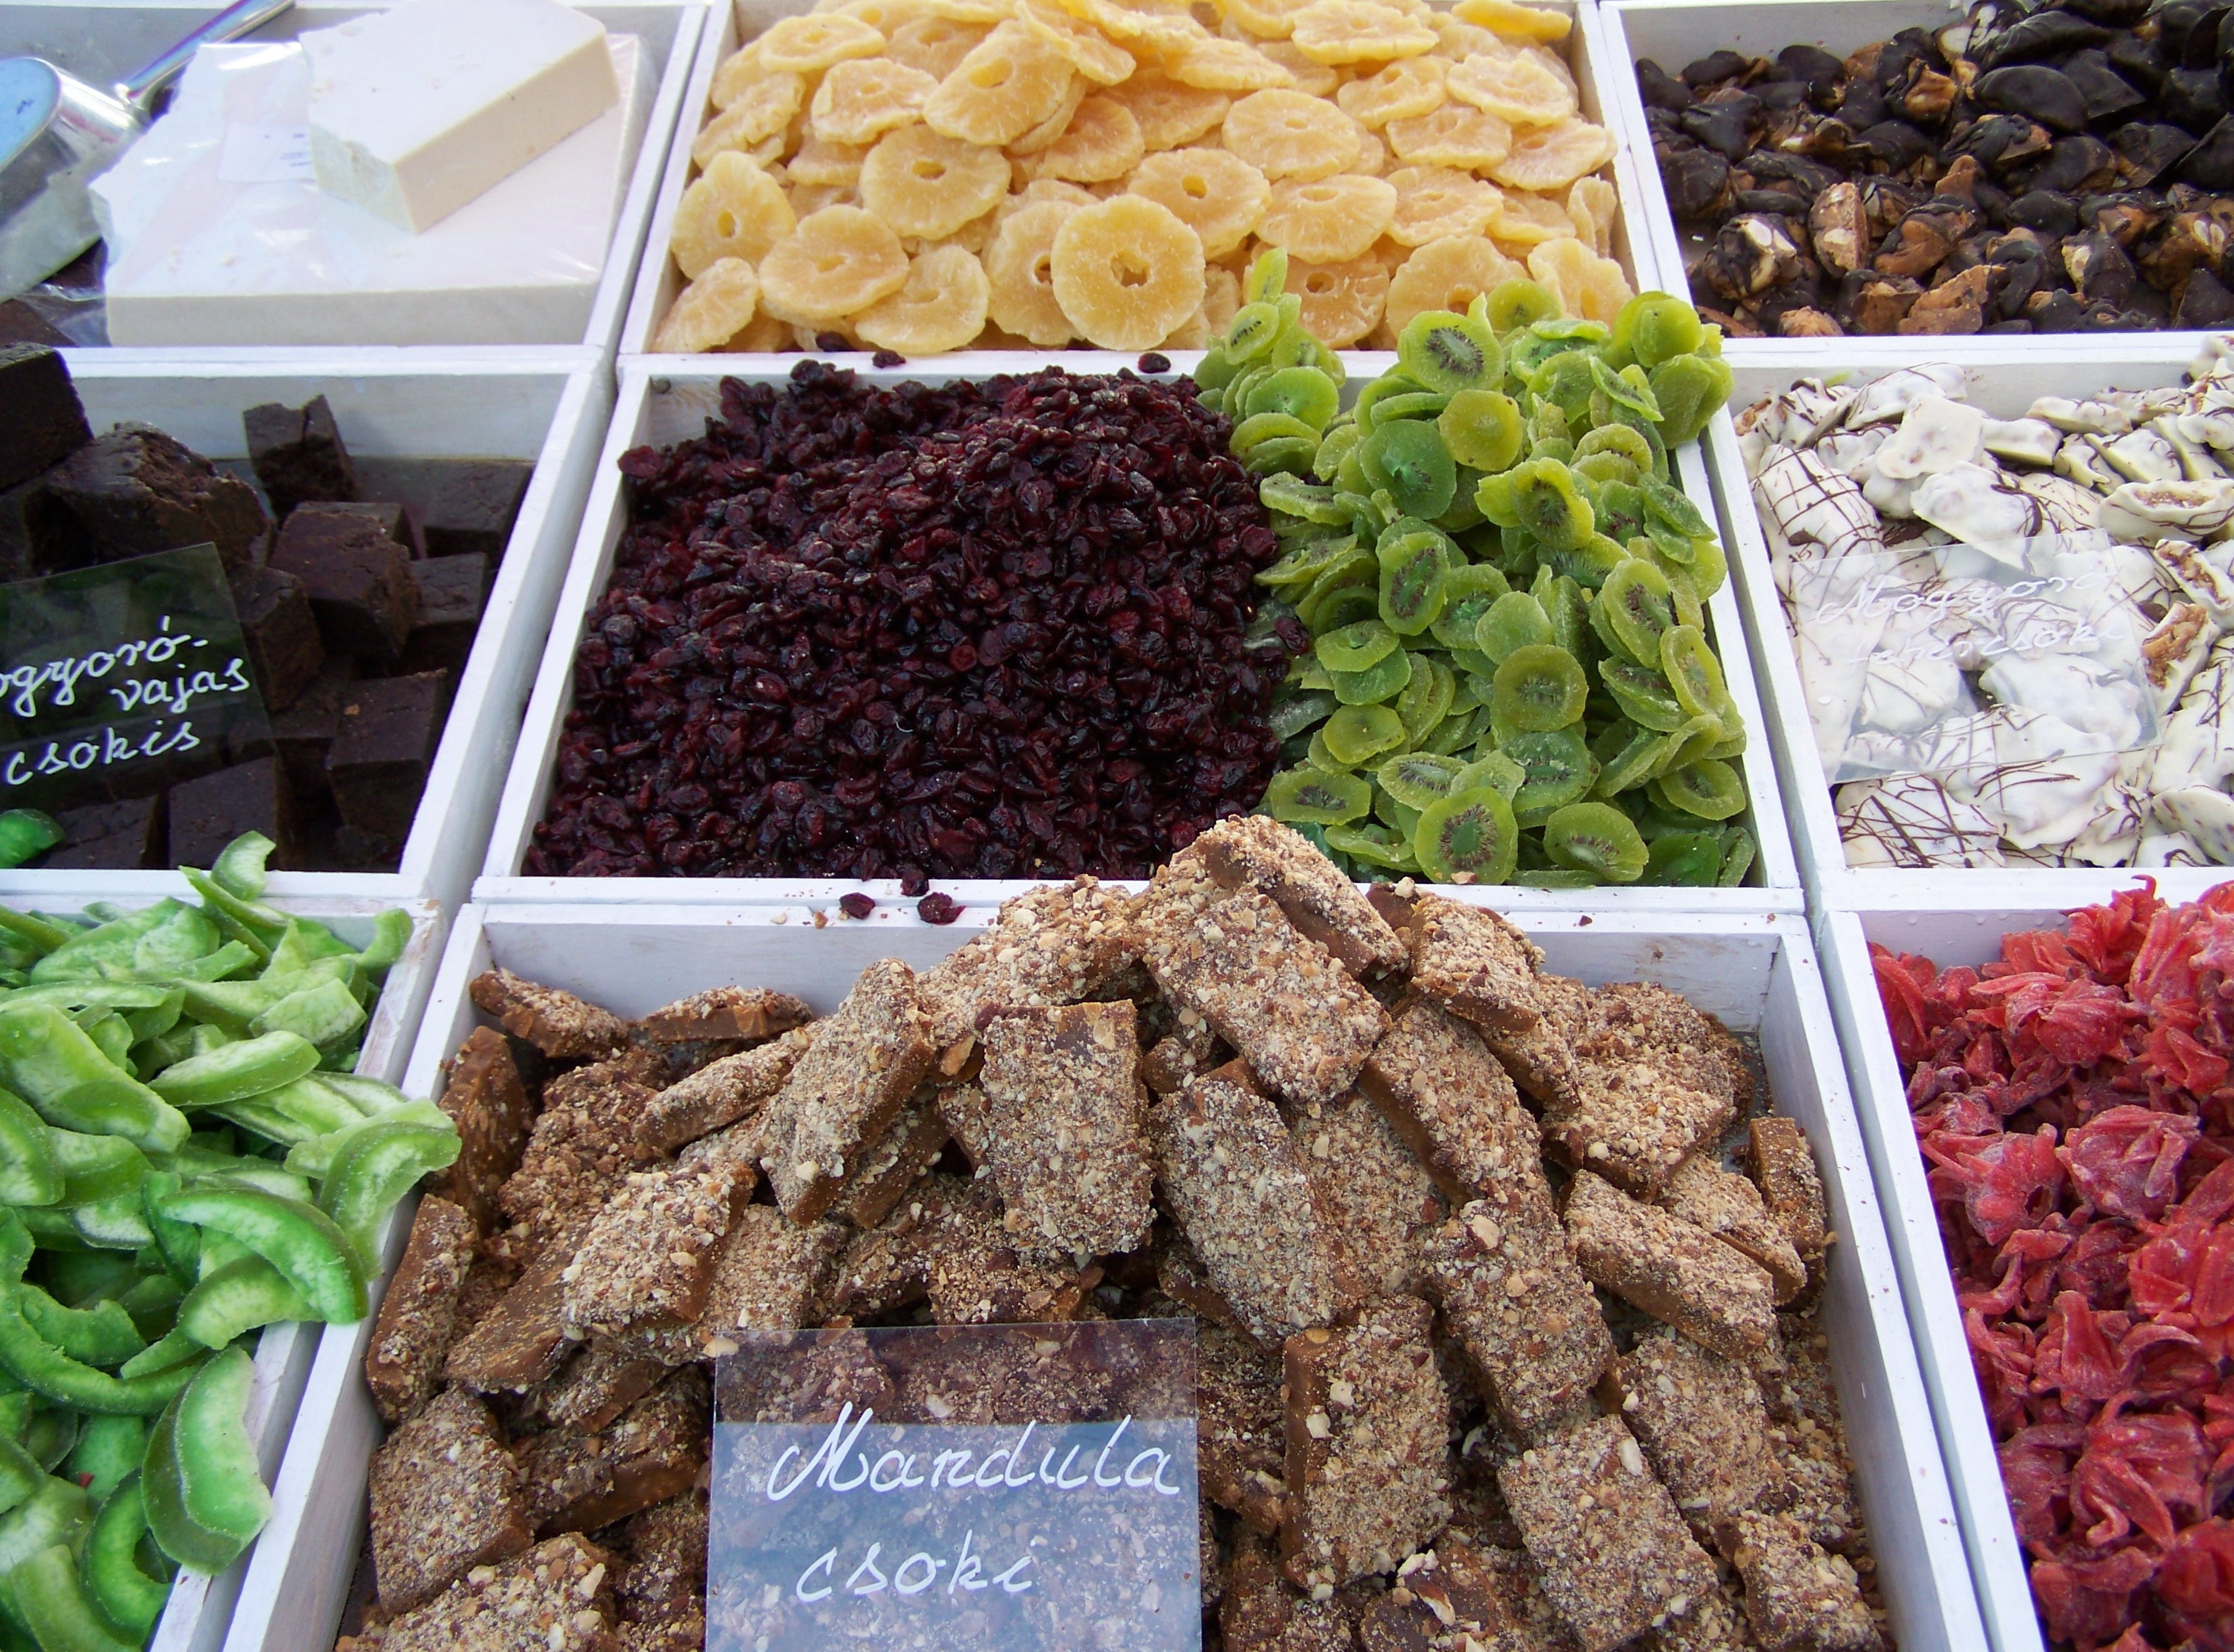
flower, city, dish, meal, food, produce, bazaar, market, public space, sweets, dried fruit, human settlement